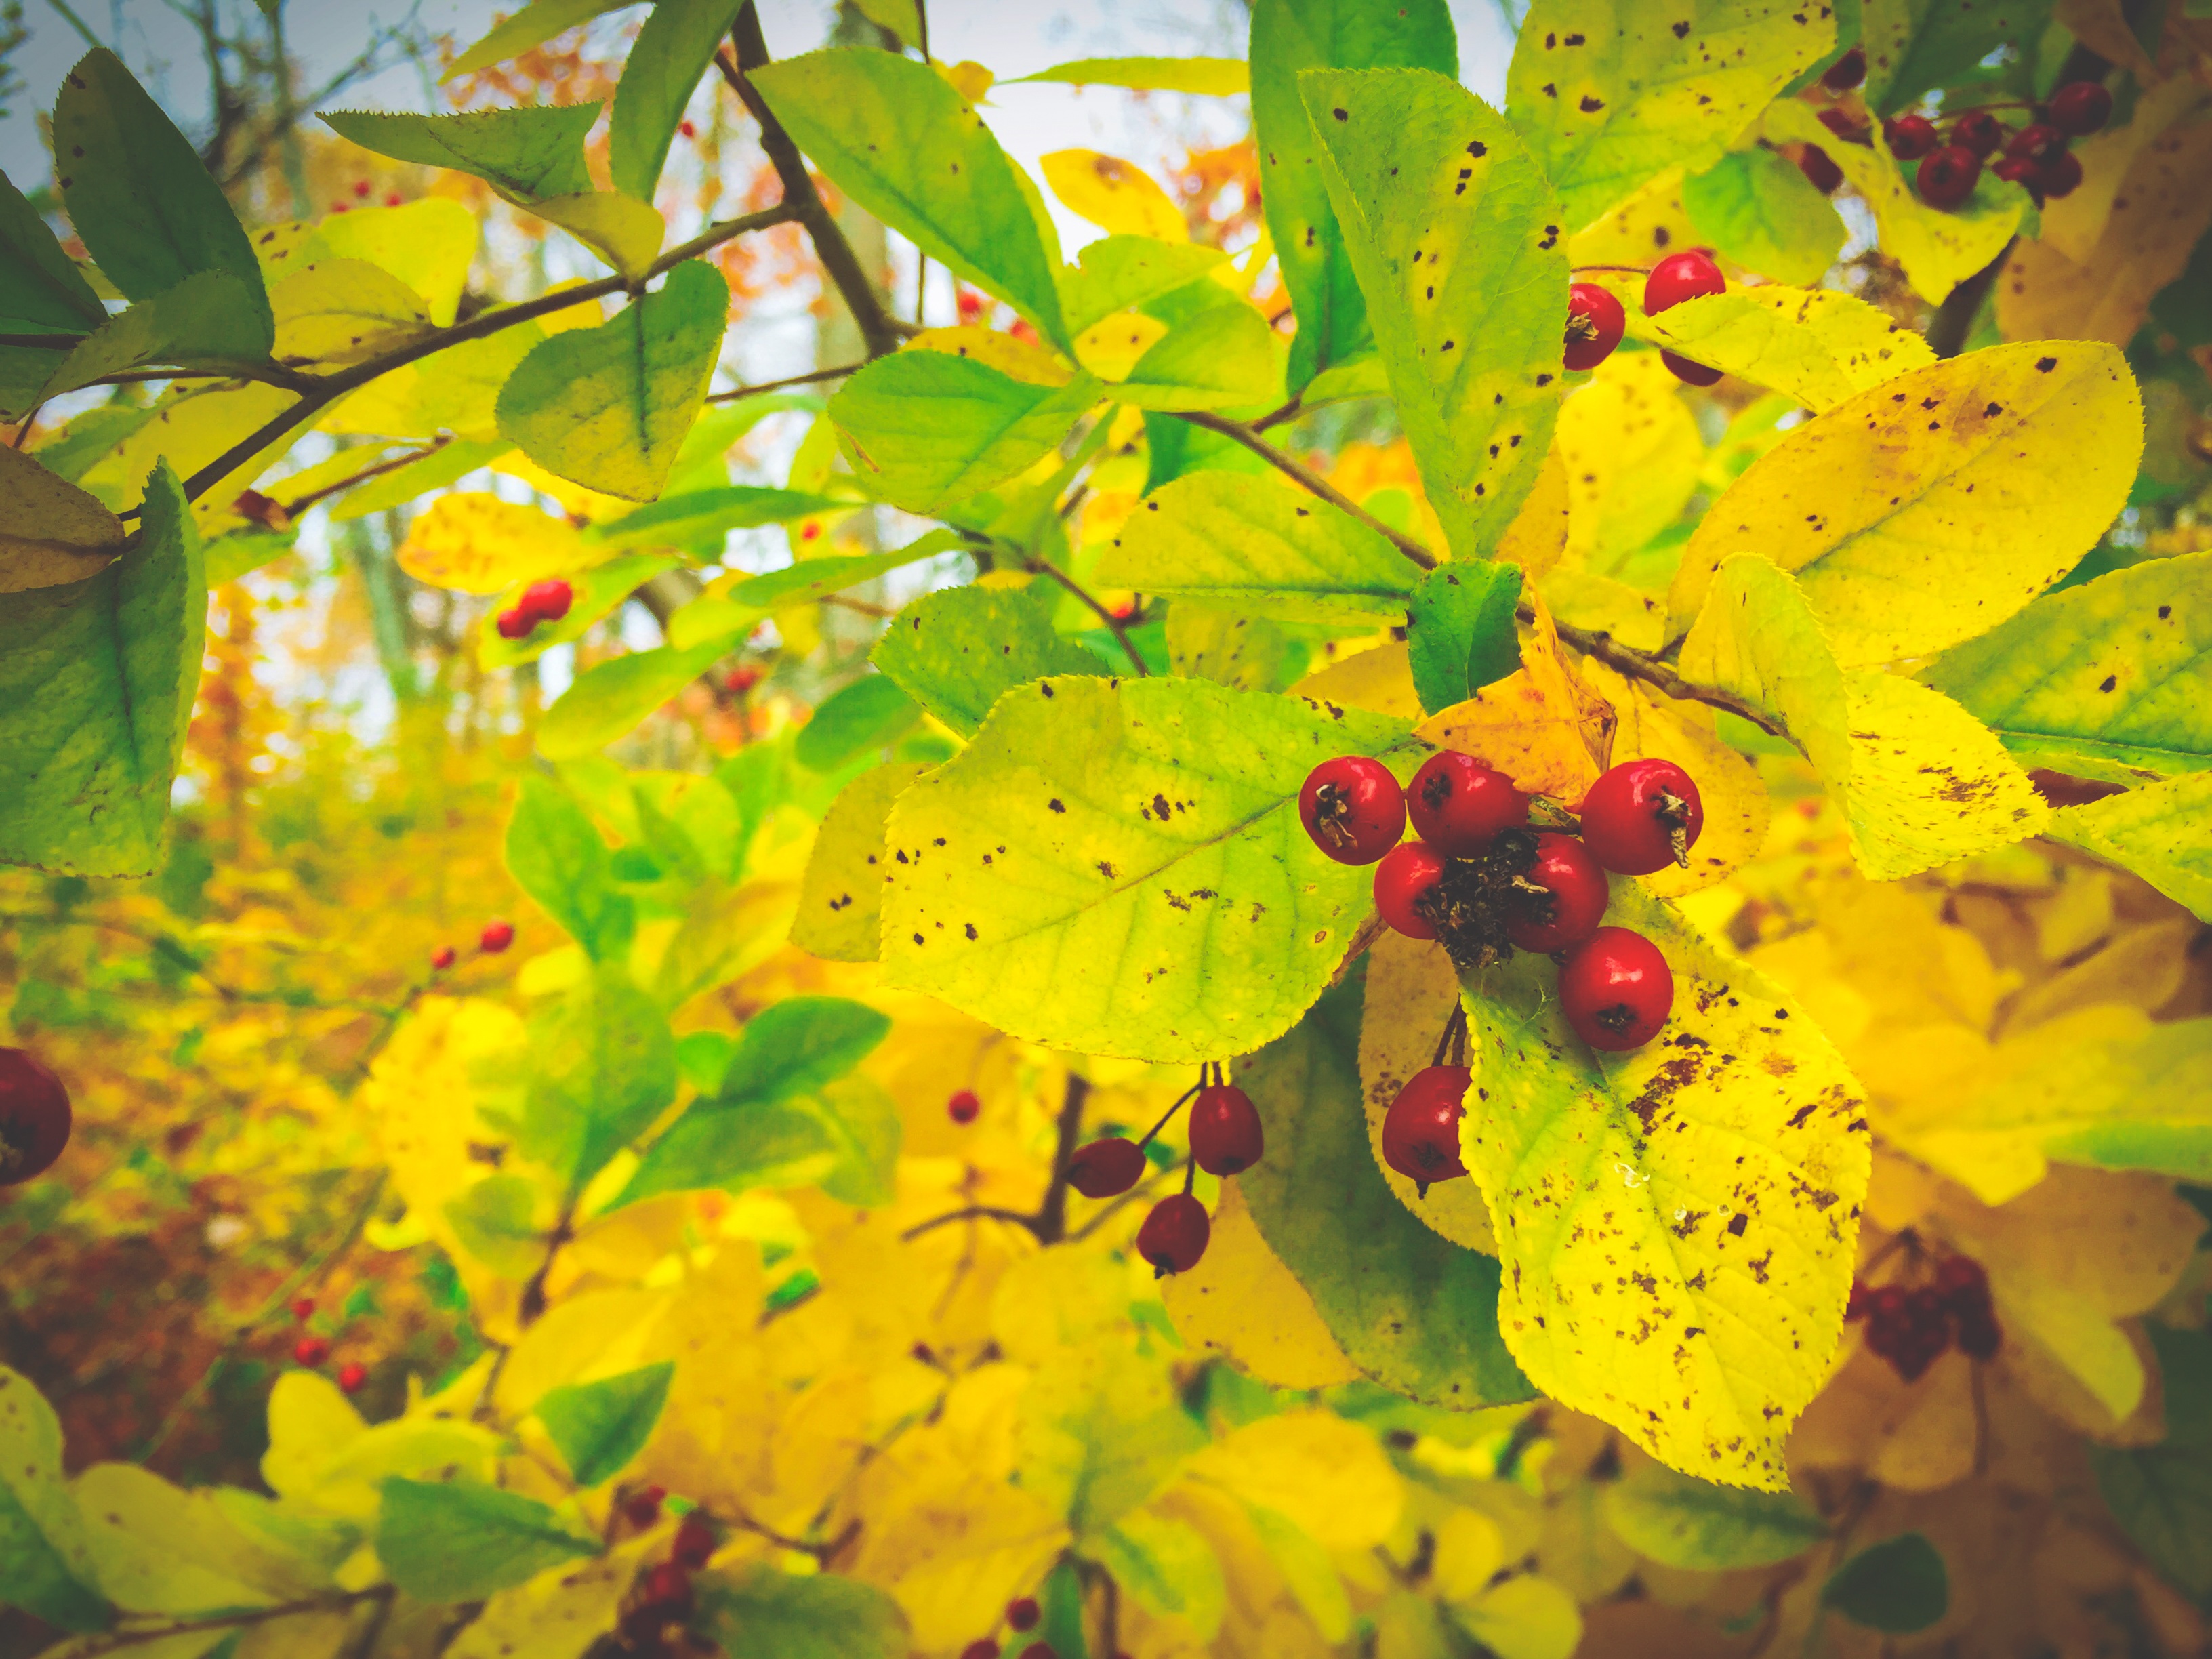
tree, nature, branch, plant, sunlight, leaf, flower, food, produce, autumn, botany, yellow, flora, season, shrub, deciduous, macro photography, flowering plant, woody plant, land plant